Johnny Basham

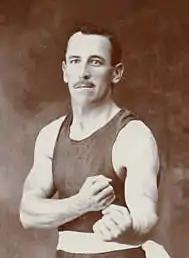
Basham in 1914

John Michael Basham (1890 – 7 June 1947) was a Welsh boxer who became British and European champion at both welter and middleweight. His professional career spanned over 20 years, from 1909 to 1929, and after being stationed in Wrexham through military service, he fought most of his bouts in nearby Liverpool.